The Music Lesson (Fragonard)

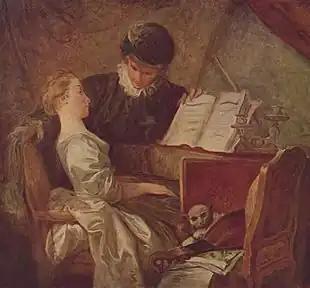
"The Music Lesson" (c. 1770) by Jean-Honoré Fragonard

The Music Lesson is an oil-on-canvas painting by the French artist Jean Honoré Fragonard, created "c." 1770, now held in the Louvre, in Paris, to which it was donated by Hippolyte Walferdin in 1849.